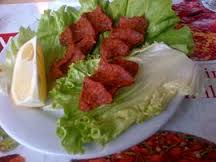
Yemek: cig_kofte